Lamborghini Diablo

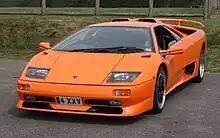
Lamborghini Diablo SV (Post-facelift)

The Diablo received a mid-cycle facelift in 1999. Lamborghini simplified the model range by eliminating the "base" Diablo (since the SV model had become the new entry-level trim) and applied universal revisions across the lineup. The most immediately noticeable exterior change was the replacement of the previous Diablo's pop-up headlamp units with fixed composite lenses, borrowed under license from their original application in the Nissan 300ZX (Z32). All models were also fitted with new 18 inch wheels.